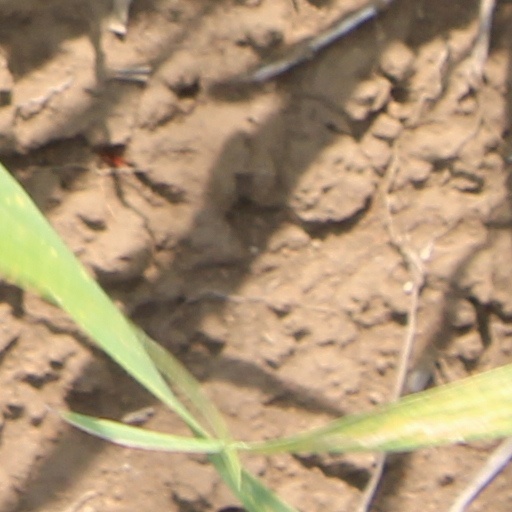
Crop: wheat